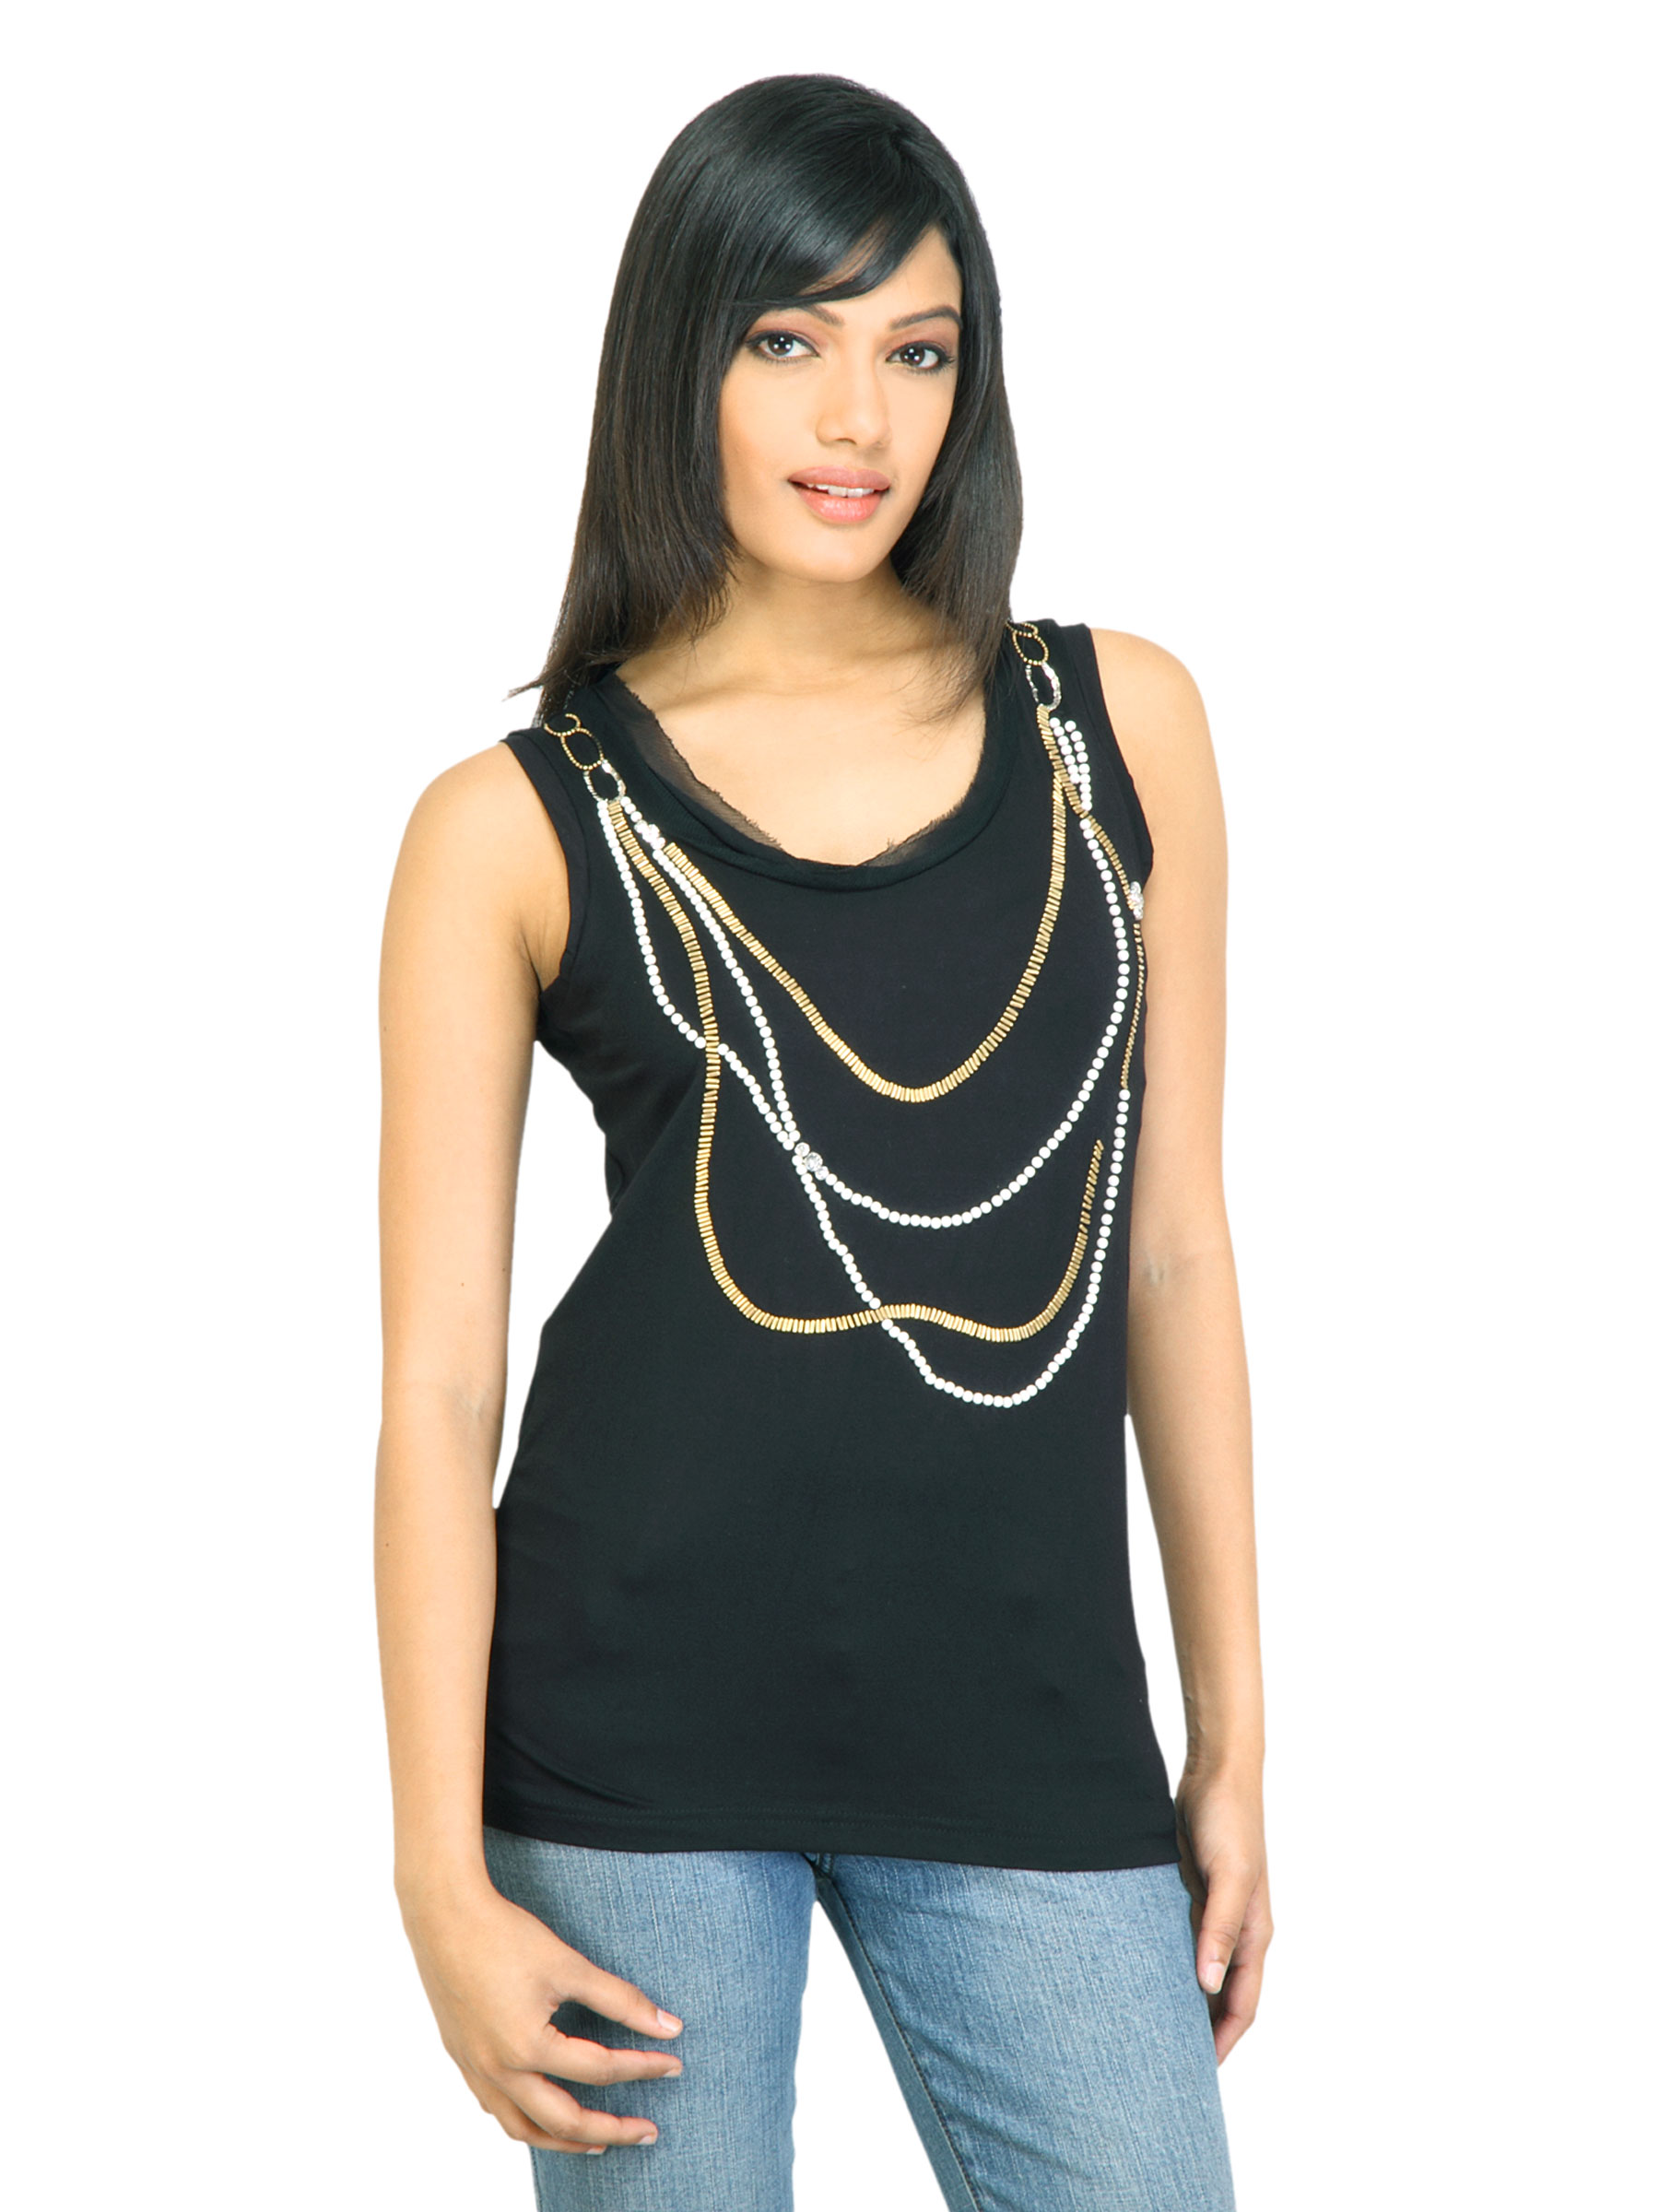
Arrow Woman Ann Black Top
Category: Apparel / Topwear / Tops
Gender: Women
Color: Black
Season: Fall 2011
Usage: Casual